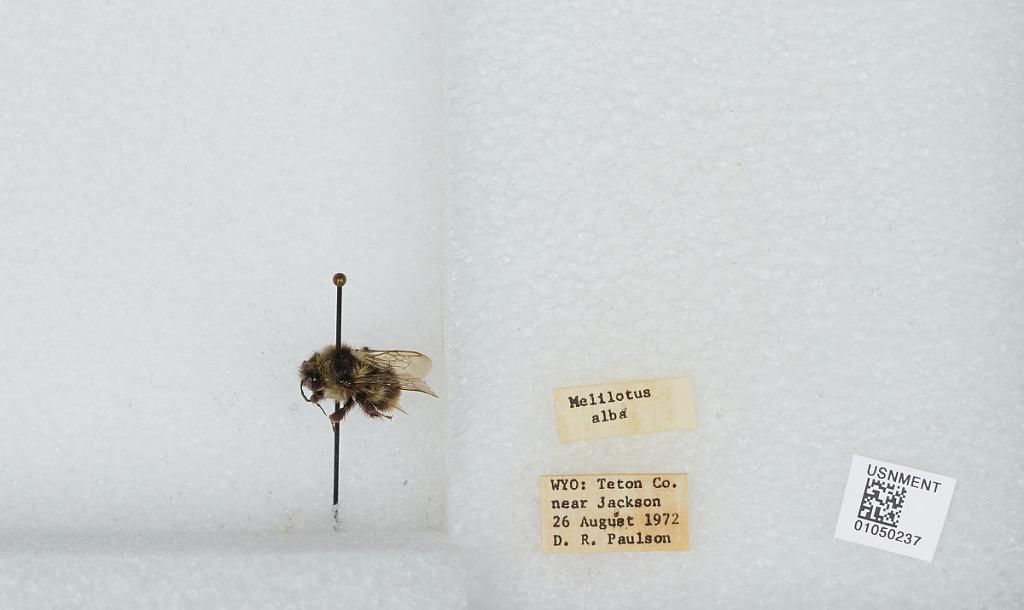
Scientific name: Bombus sp.
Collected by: D. Paulson
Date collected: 1972-8-26
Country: United States
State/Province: Wyoming
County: Teton
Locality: near Jackson
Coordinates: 43.49, -110.76